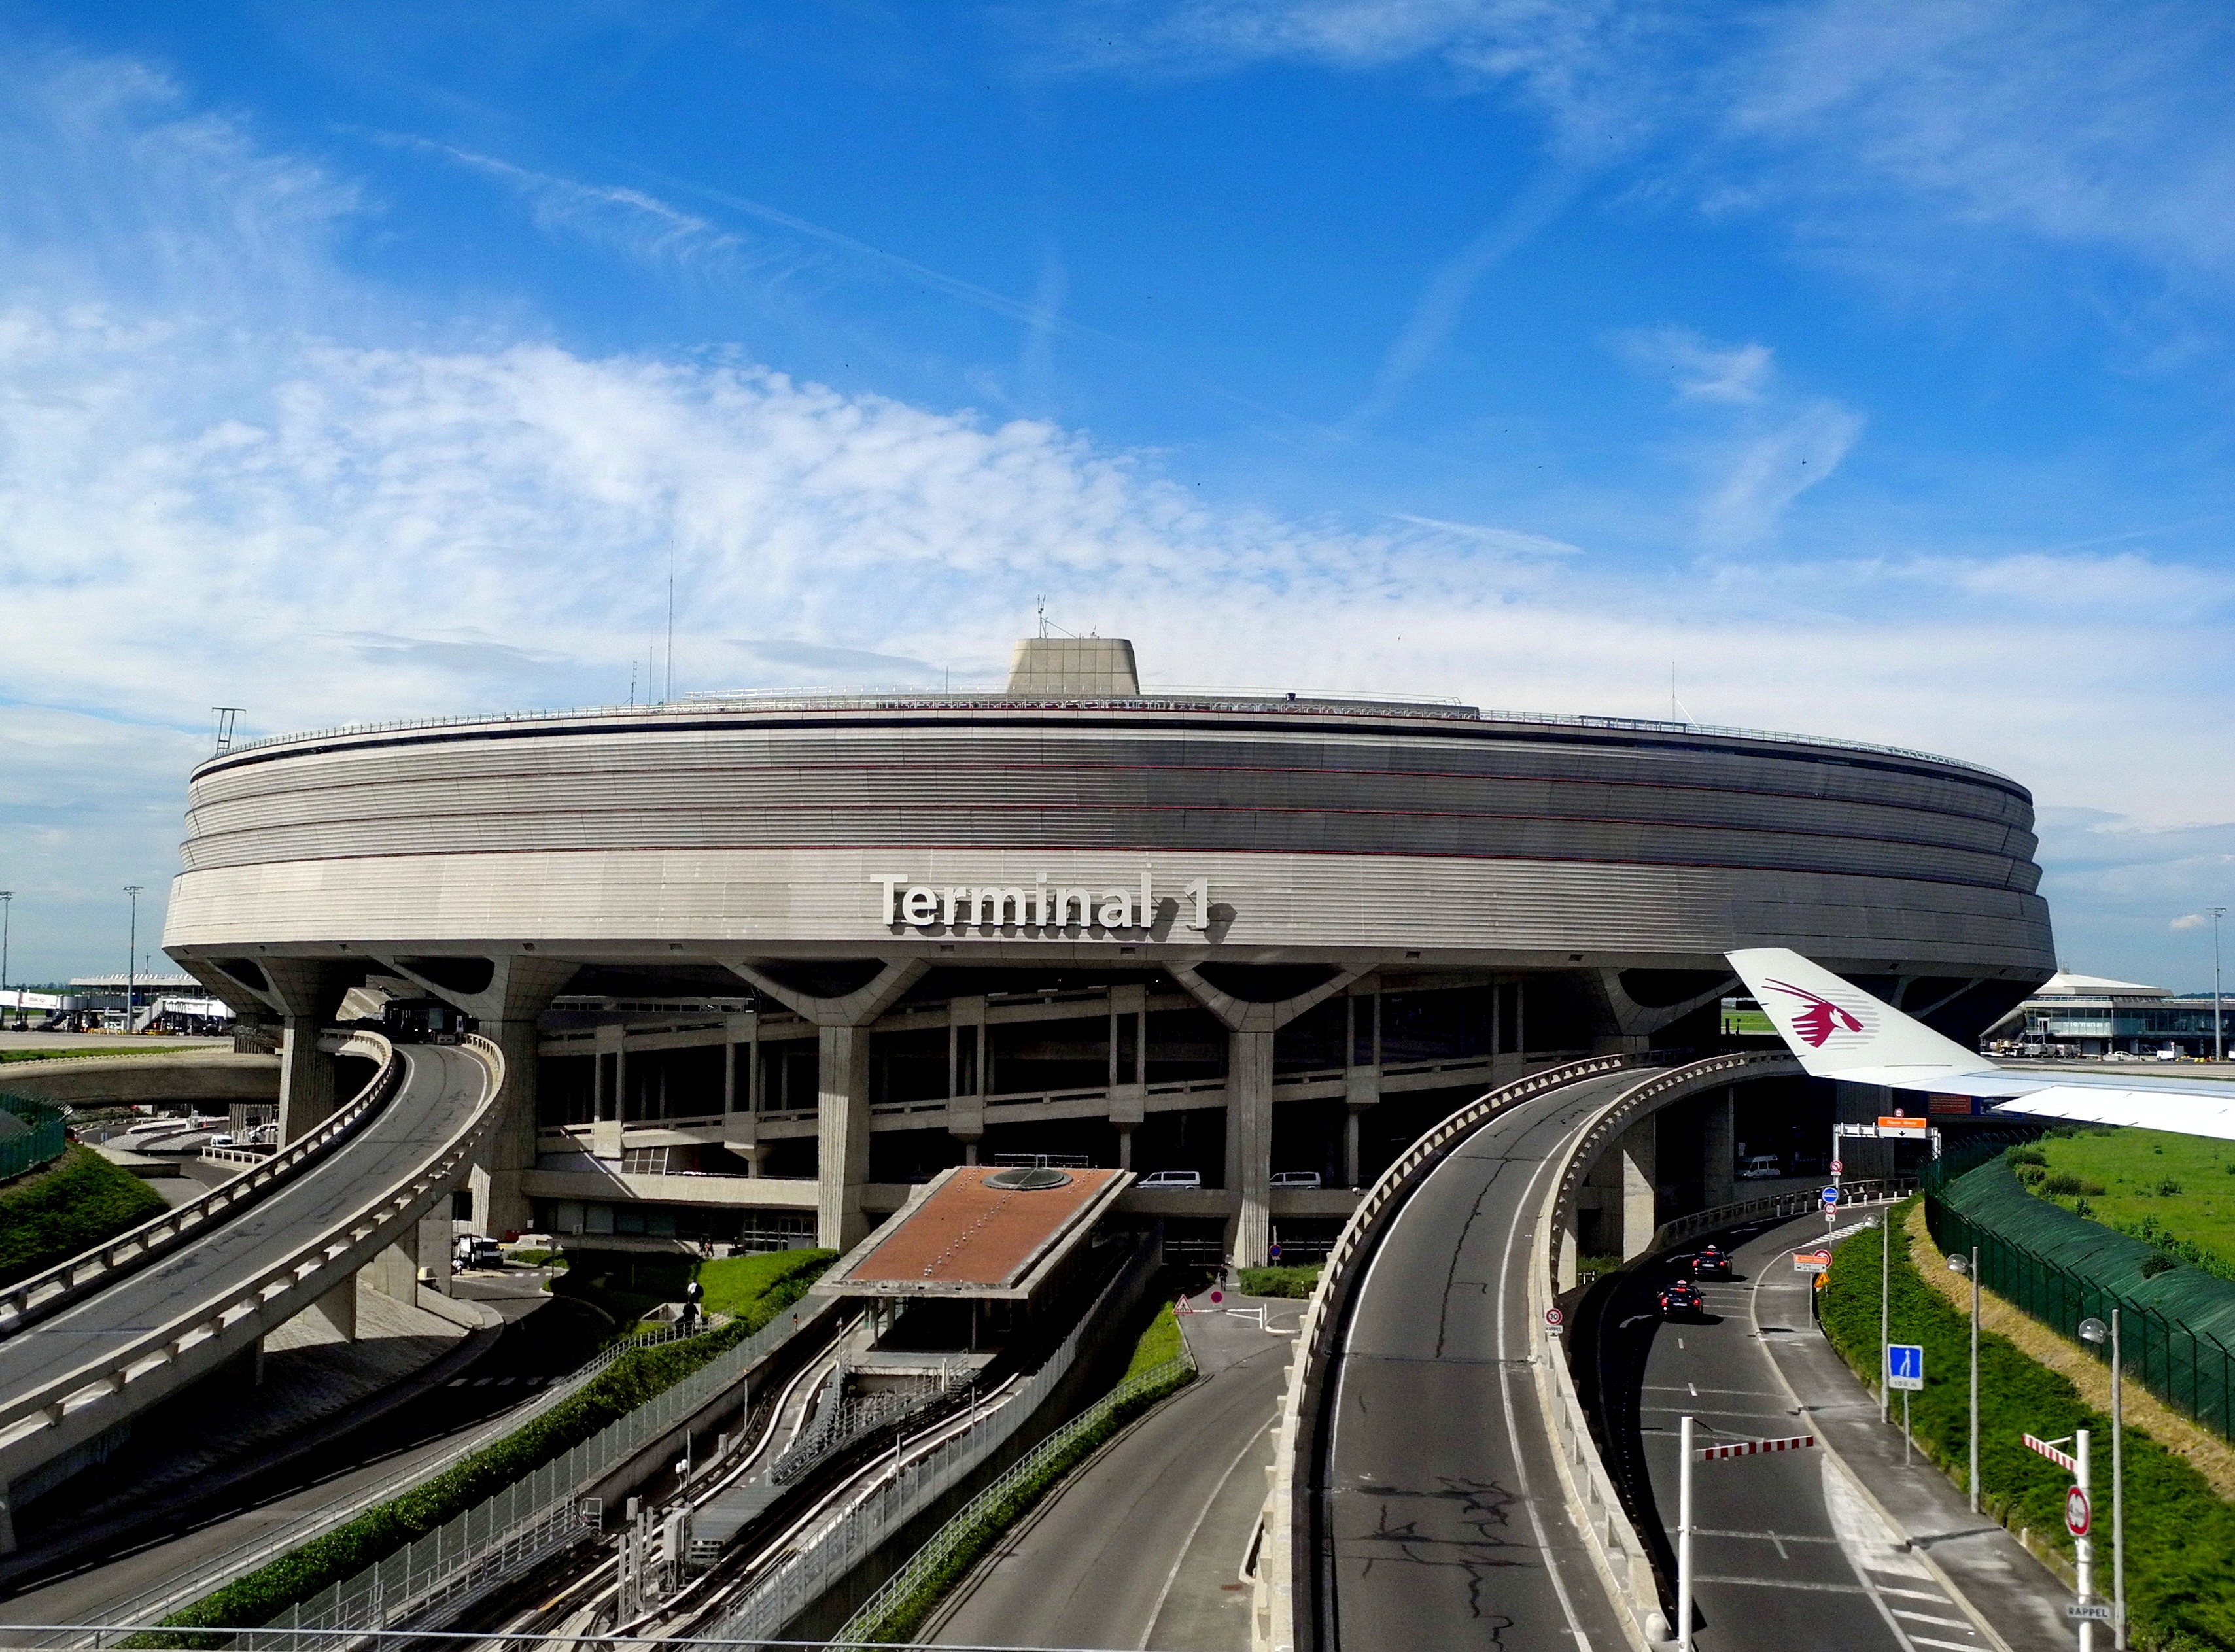
architecture, structure, sky, highway, building, paris, train, overpass, transportation, transport, france, vehicle, stadium, public transport, outside, clouds, arena, terminal, race track, planes, roads, departures, arrivals, jets, international airport, metropolitan area, sport venue, controlled access highway, charles de gaulle